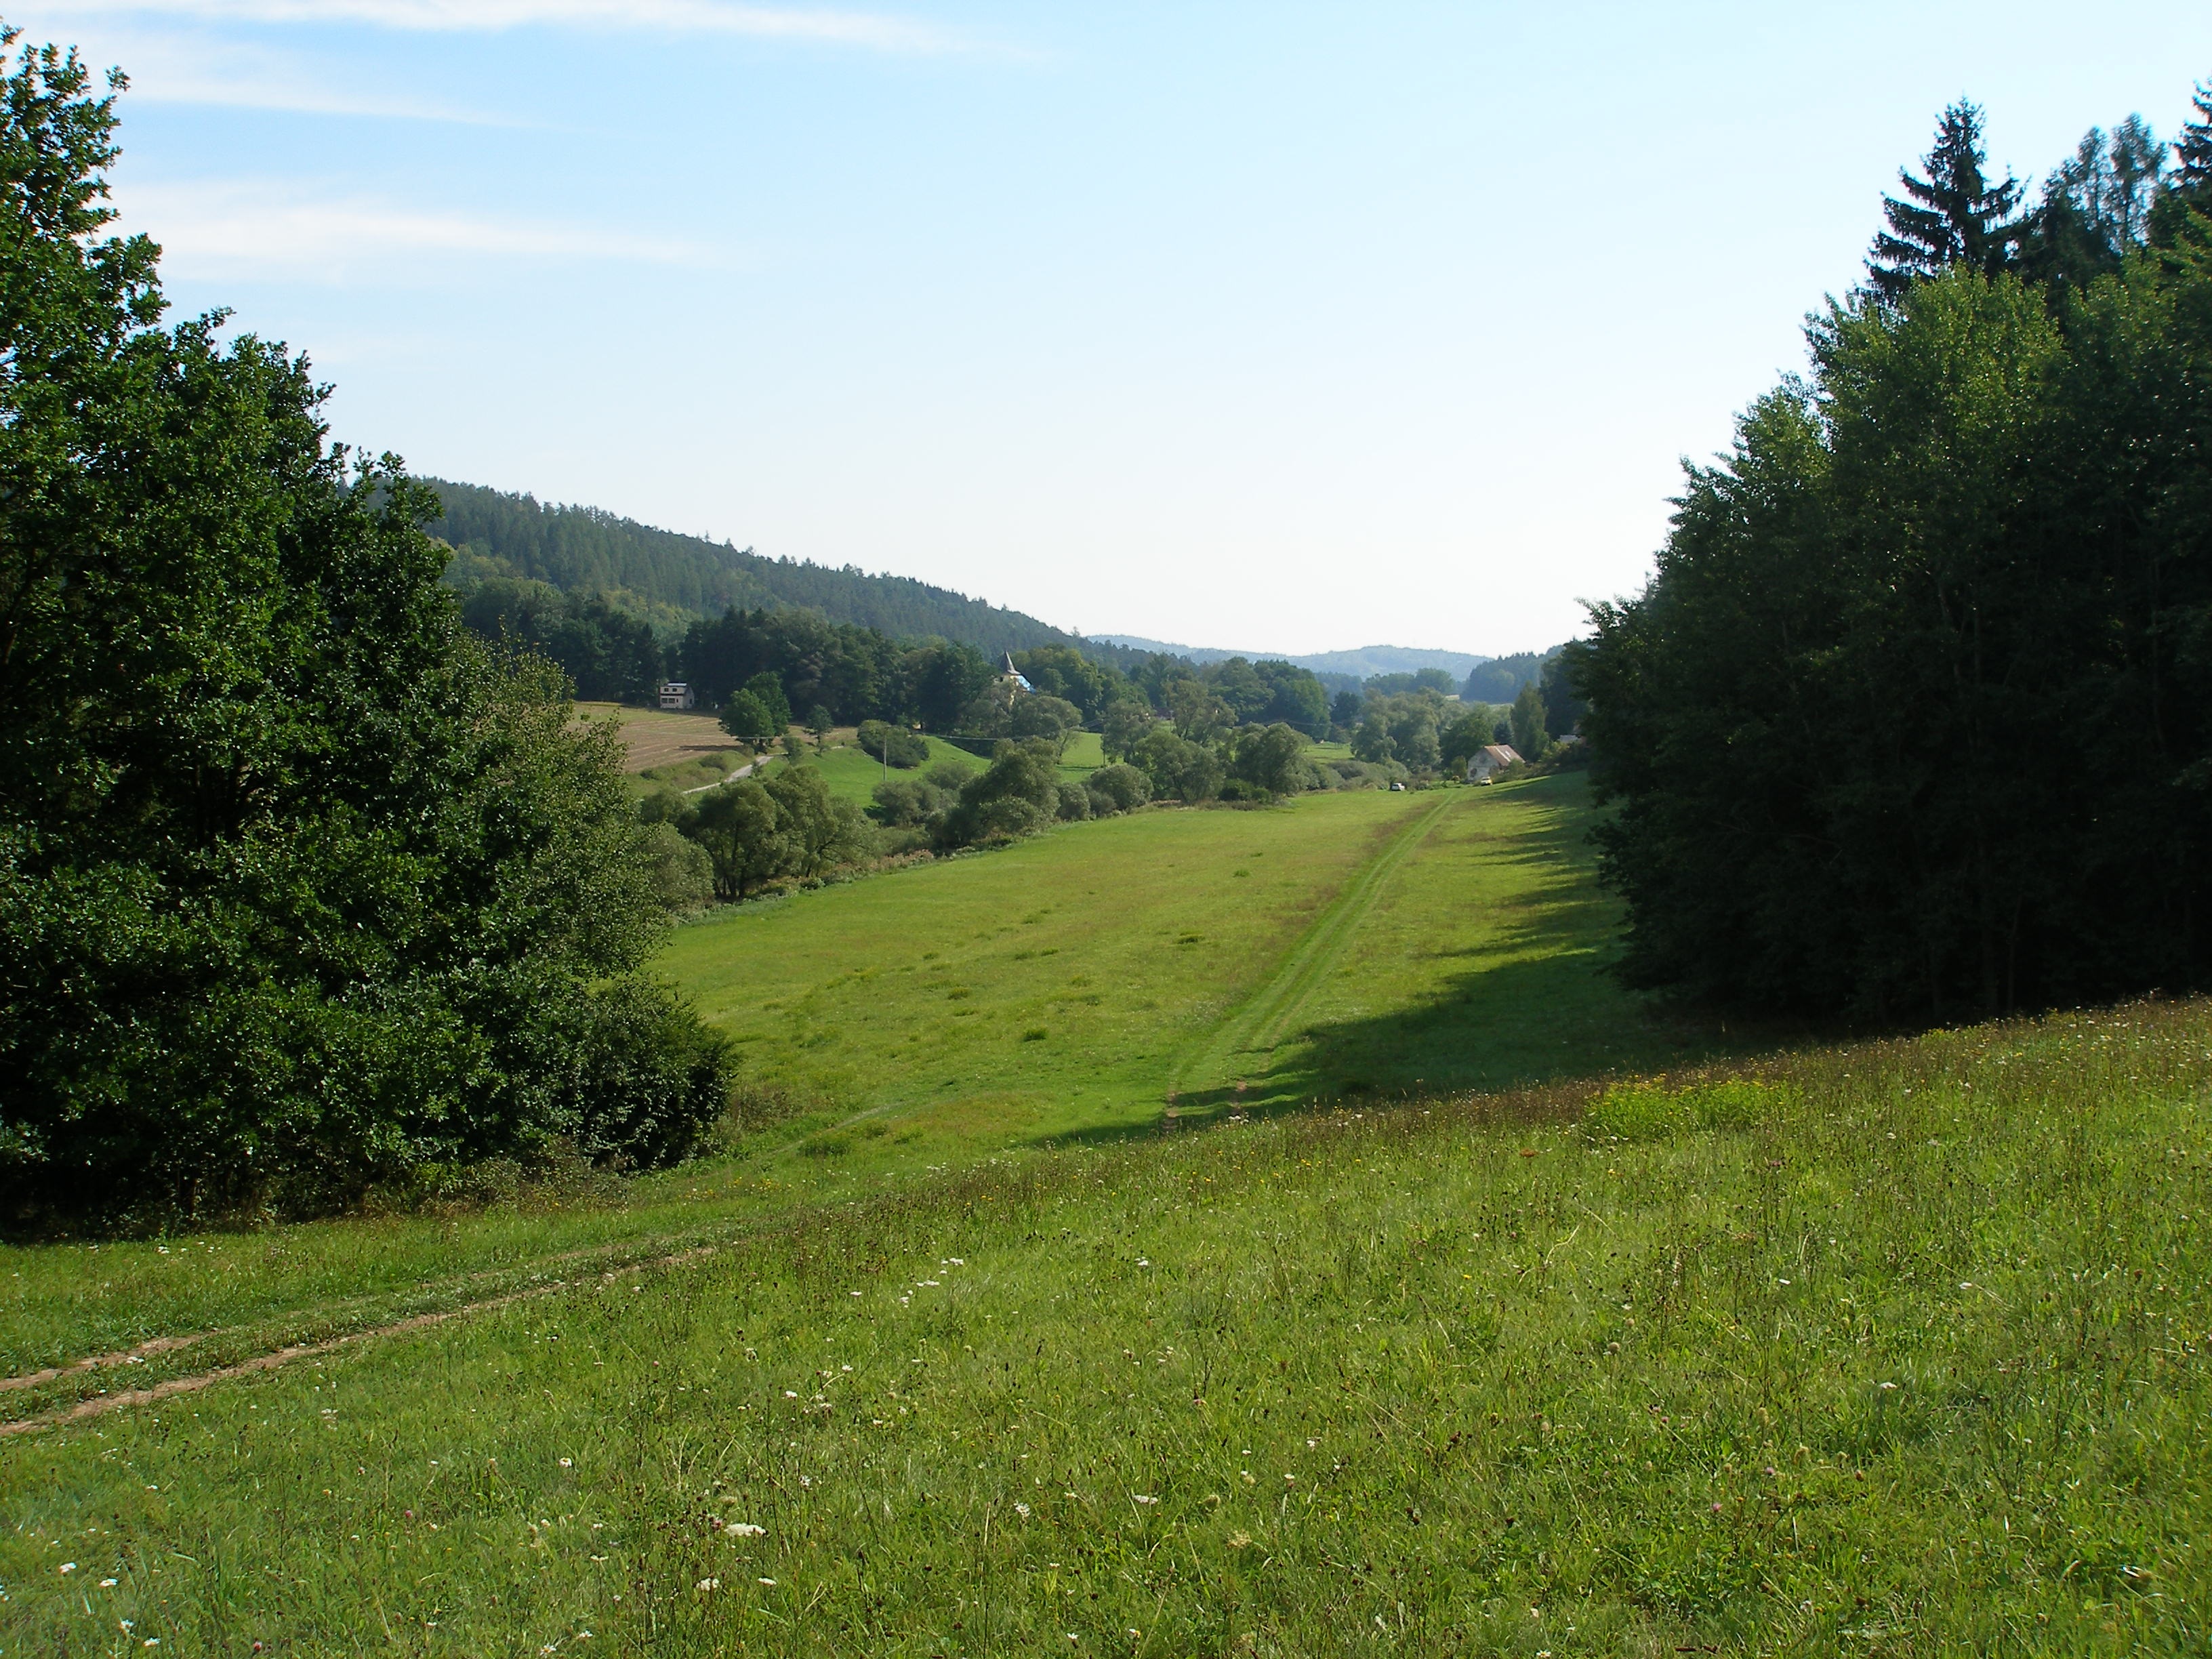
landscape, tree, nature, forest, grass, mountain, trail, field, lawn, meadow, hill, valley, mountain range, summer, green, pasture, highland, ridge, grassland, shrub, plateau, habitat, ecosystem, rural area, natural environment, geographical feature, mountainous landforms